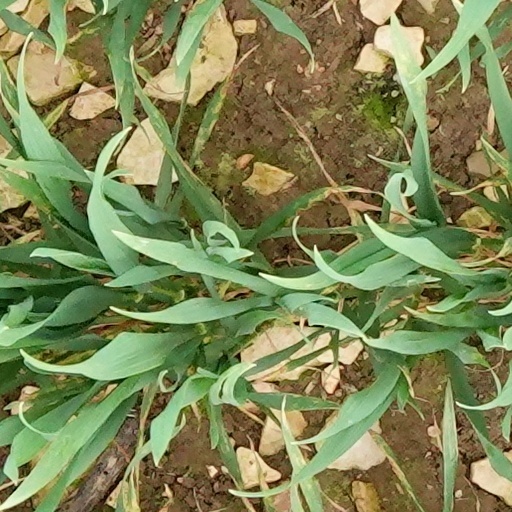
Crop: wheat